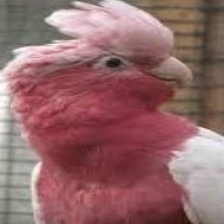
Species: ROSE BREASTED COCKATOO
Scientific name: EOLOPHUS ROSEICAPILLA
ImageNet parent category: sulphur-crested_cockatoo